Lovecraft Country

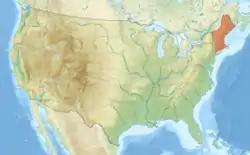
This fictional region is located in the real New England area of the U.S.

Lovecraft Country is a term coined for the New England setting used by H. P. Lovecraft in many of his weird fiction stories, which combines real and fictitious locations. This setting has been elaborated on by other writers working in the Cthulhu Mythos. The phrase was not in use during Lovecraft's own lifetime; it was coined by Keith Herber for the Lovecraftian role-playing game "Call of Cthulhu".